Søren Henrik Petersen

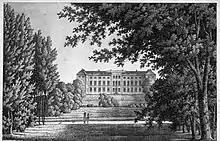
S. H. Petersen: "Frederiksberg Palace", 1715

During his law studies, Petersen had also practiced drawing, painting and copperplate engraving. In 1815, he presented some drawings and painted studies to the Royal Danish Academy of Fine Arts for assessment. The feedback inspired him to start attending its classes. He was soon also granted a stipend from Prince Christian. Upon advice from the academy, he chose to pursue a career as a copperplate engraver. In 1917 and 1918, he published two booklets with landscape studies intended for use in the training of landscape artists. In 1818, he discontinued his legal career and settled as a printmaker in Copenhagen. In 1817–19, he exhibited his drawings, watercolours and prints (copperplate engravings, etchings and aquatinte). In 1824–27, he went on a stidu trips in Europe. In 1929, he was associated the academy on the basis of an engraving based on a work by K. J. Fahlcrantz. Another engraving, based on J. Both's "Italia", was rejected as his membership work.